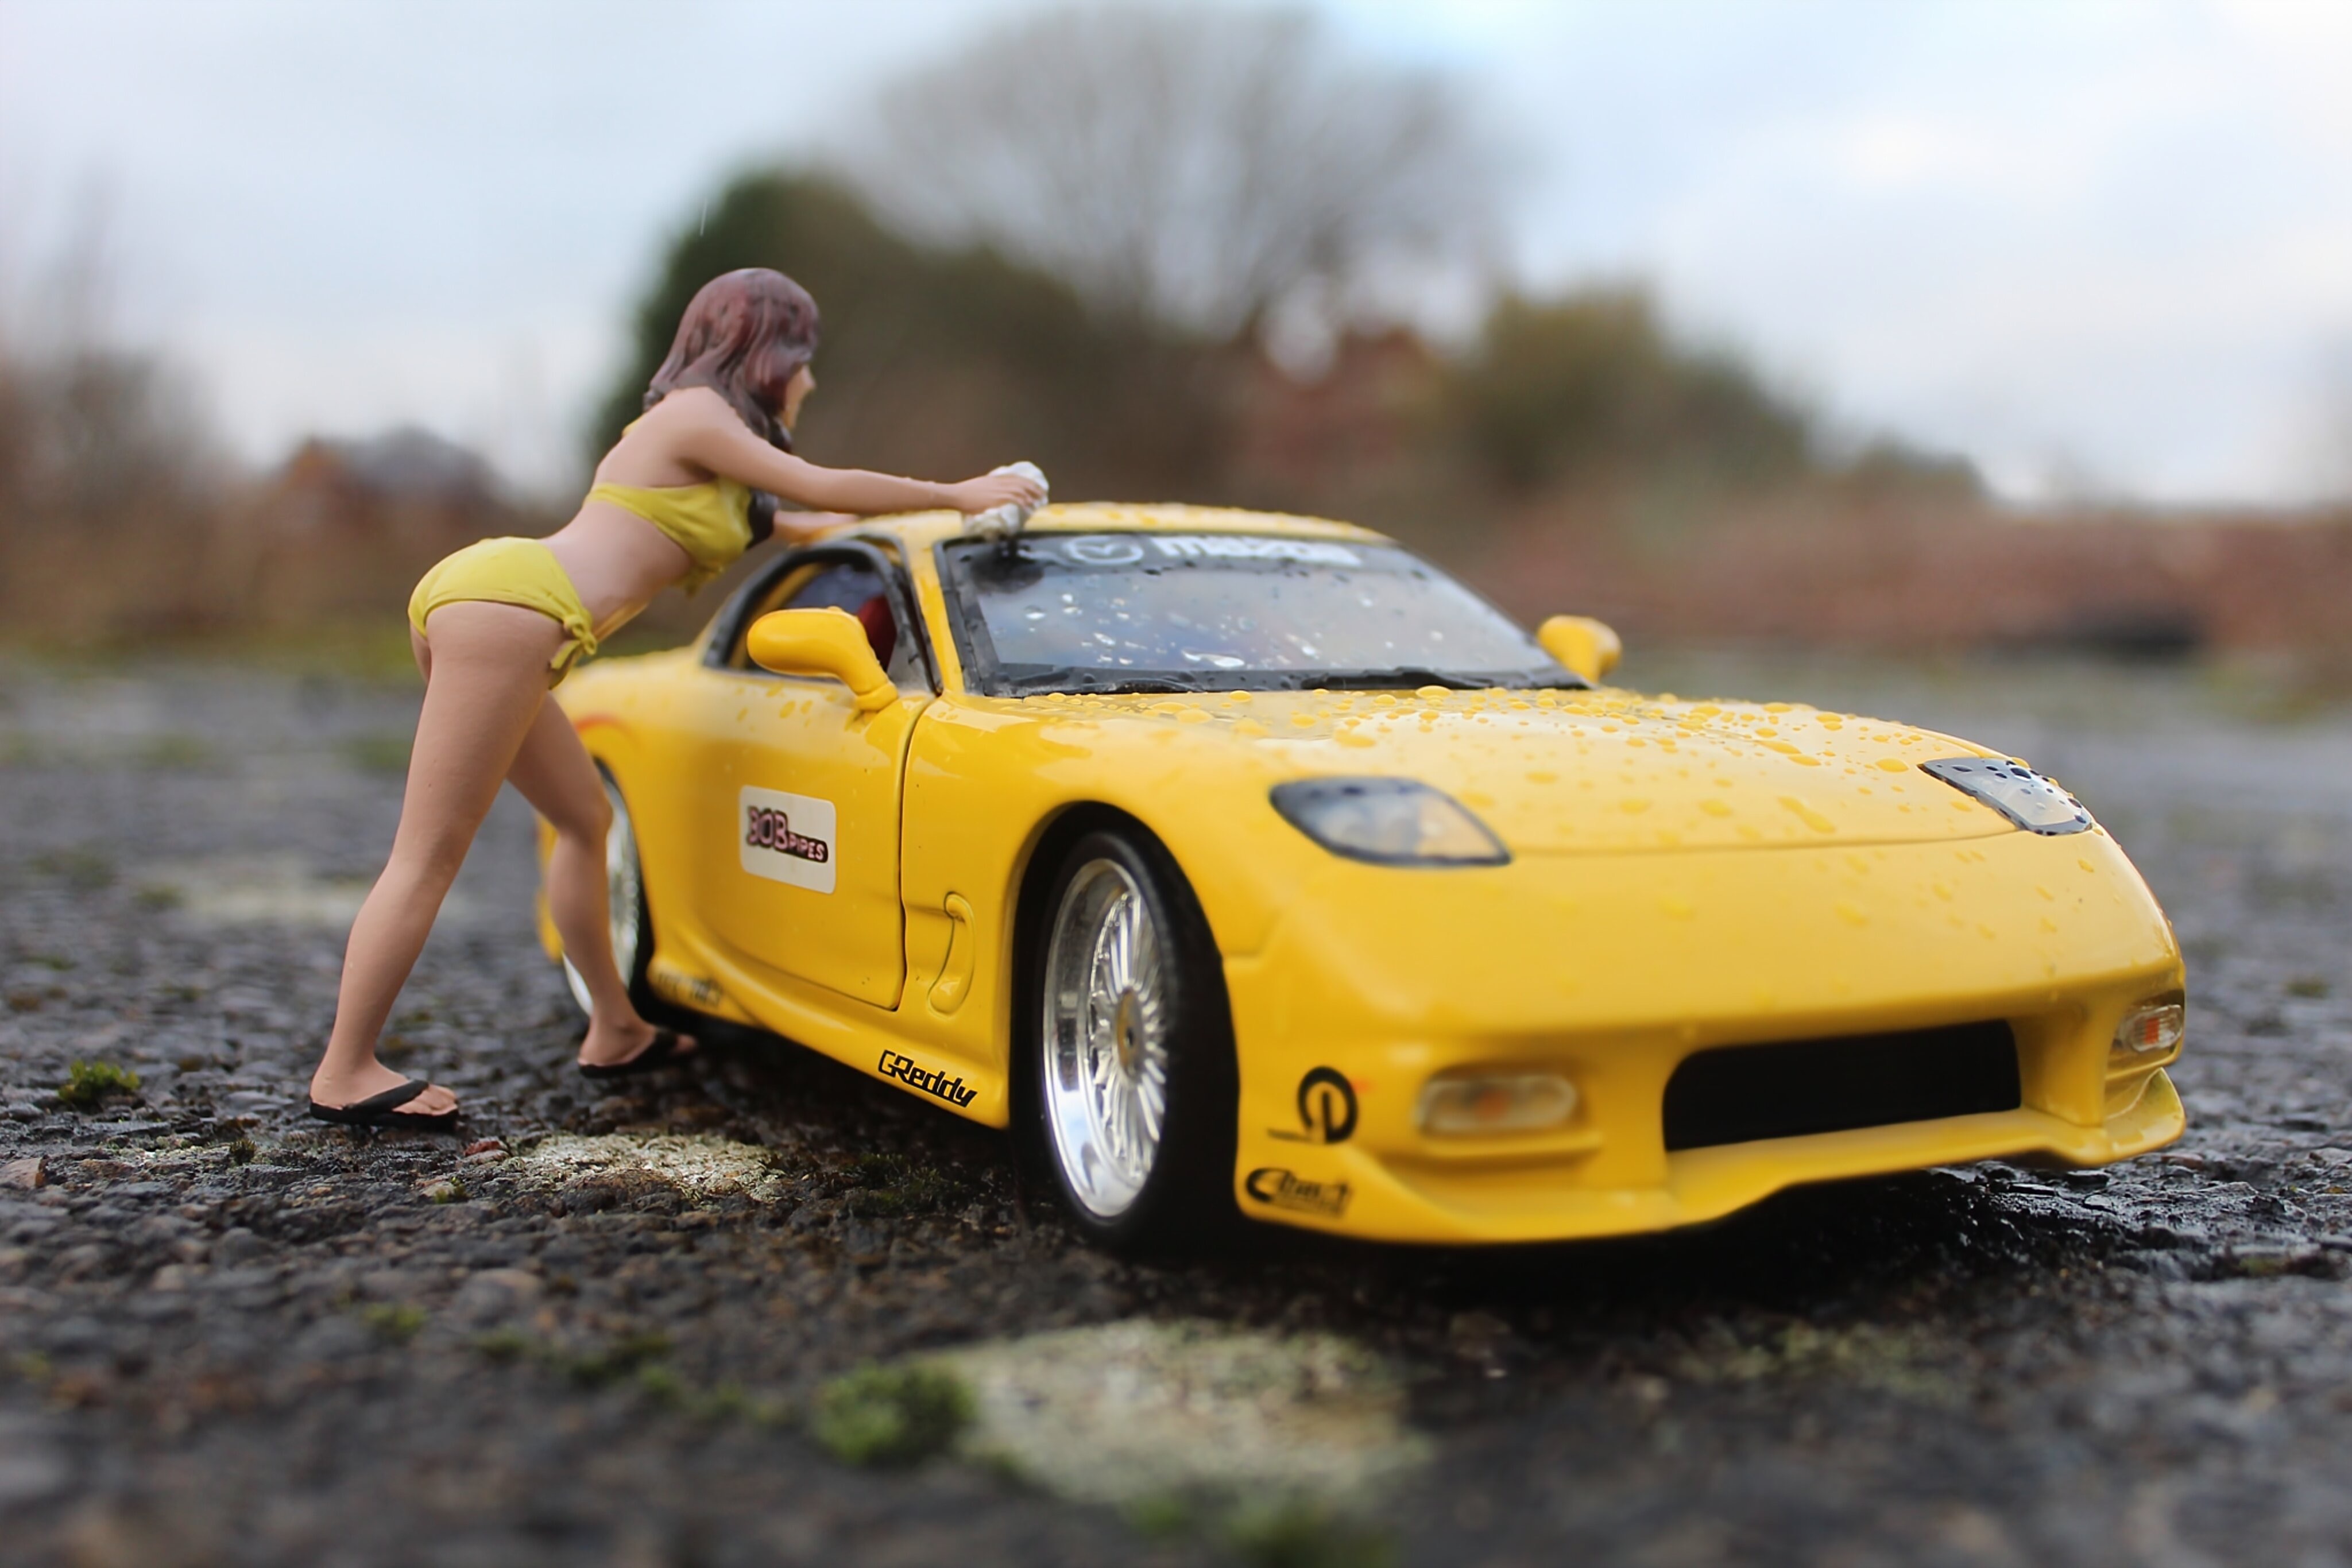
model, car, wheel, tire, vehicle, hood, window, automotive design, automotive lighting, sky, automotive tire, alloy wheel, bumper, rolling, personal luxury car, fender, motor vehicle, happy, rim, Tints and shades, Automotive fog light, automotive exterior, automotive wheel system, performance car, toy, landscape, vehicle door, grass, sports car, auto part, tree, luxury vehicle, hardtop, headlamp, roadster, sedan, coupe, supercar, model car, toy vehicle, convertible, honda, city car